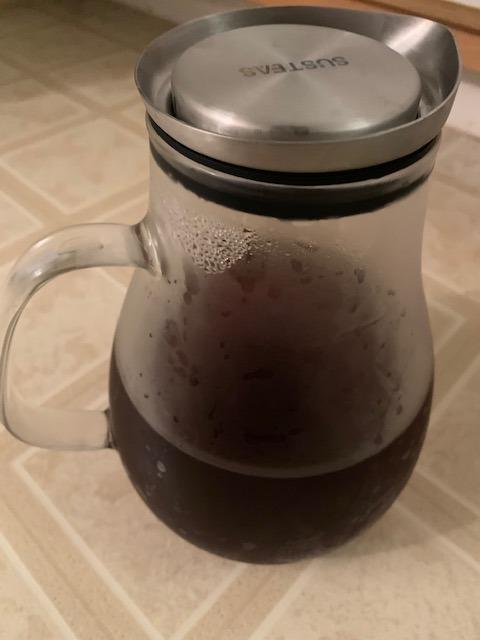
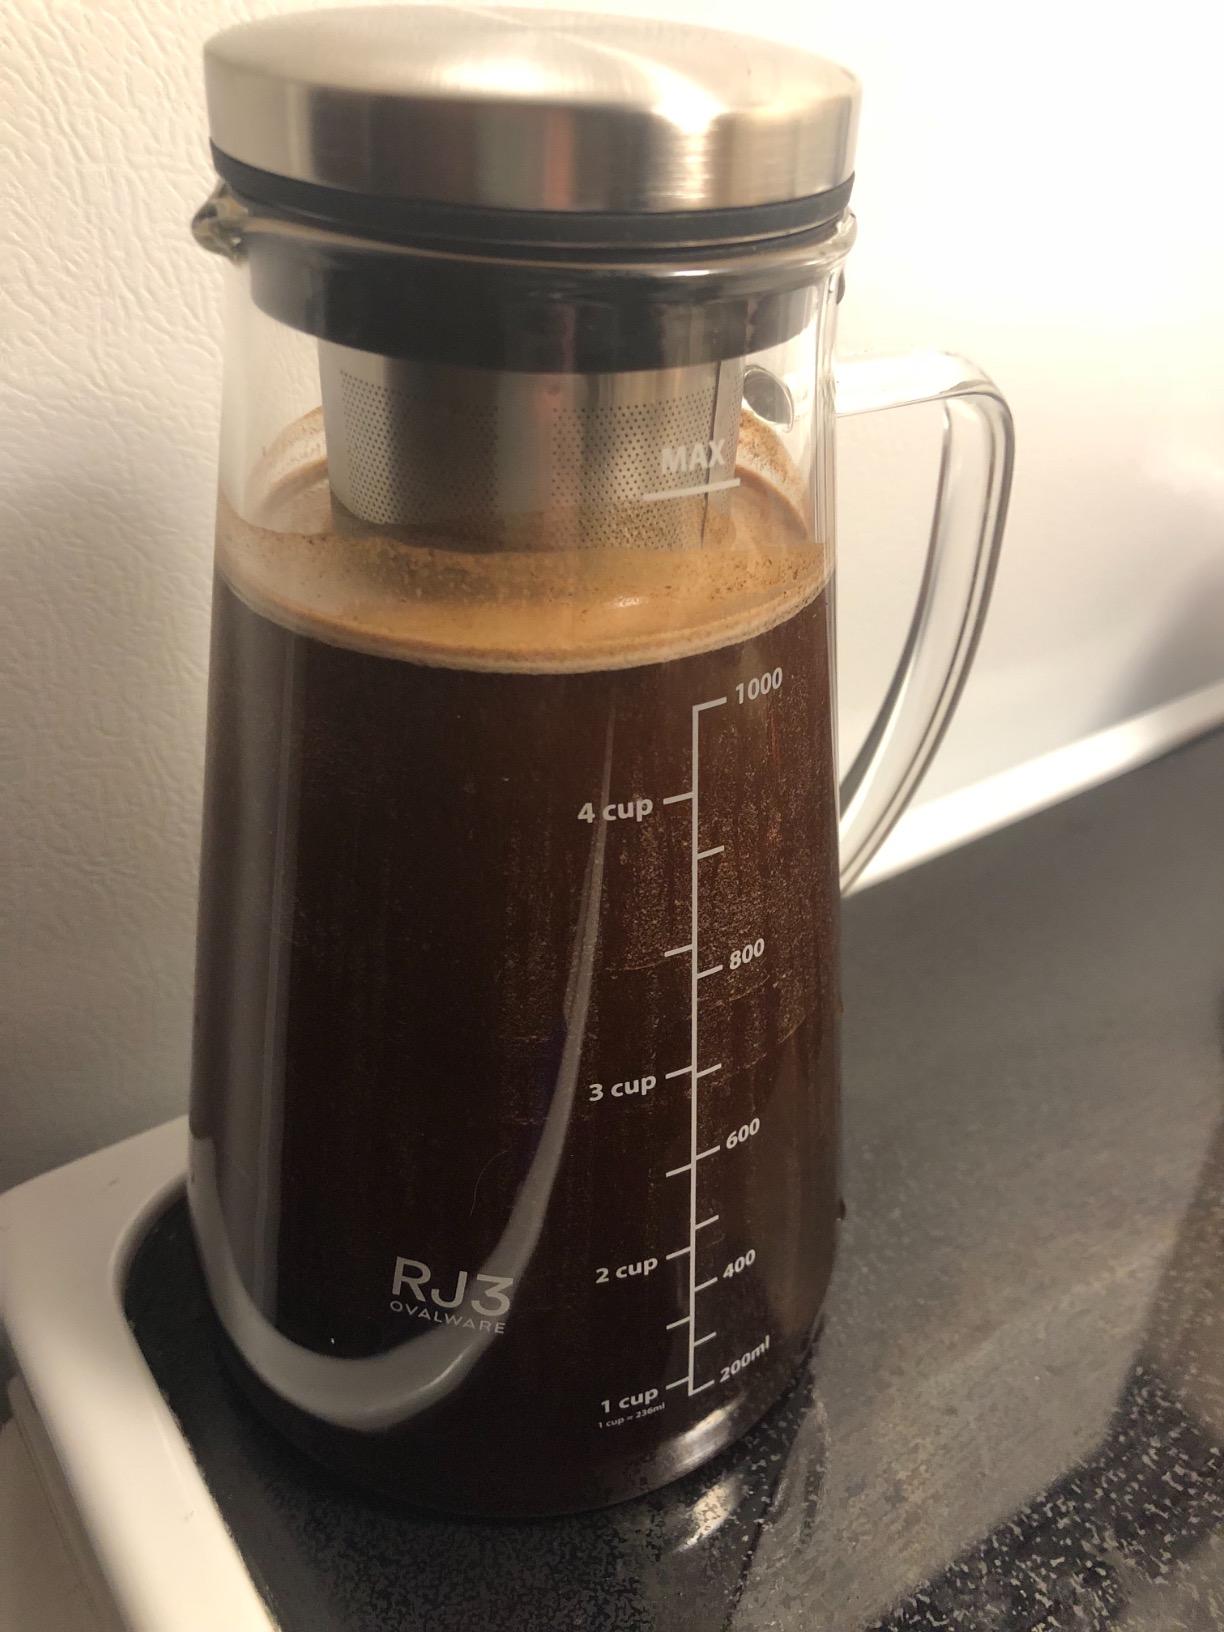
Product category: items_tea
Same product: no